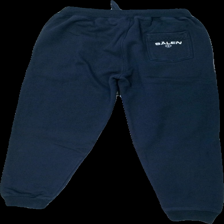
View: back
Type: Trousers
Category: Children
Brand: Not in the list
Brand text on label: Ski industries
Colors: Blue
Material: 60% bomull 40% polyester
Pattern: Logo print
Cut: Tight
Size: 146
Season: All
Damage: nopprigt
Damage location: top center
Damage 2: nopprigt
Damage 2 location: top center
Damage 3: nopprigt
Damage 3 location: bottom center
Price range: <50
Recommended usage: Recycle
Description: mjukis byxor